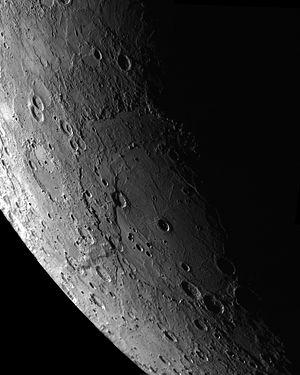
Rembrandt est un important cratère d'impact situé à la surface de Mercure. Avec un diamètre d'environ 715 km, il est le deuxième plus grand bassin d'impact de la planète, après Caloris, et c'est un des plus grands cratères du système solaire. Il a été découvert par MESSENGER durant son second survol de Mercure, le 6 octobre 2008. Il est âgé de 3.9 milliards d'années et a été créé dans la période du Grand bombardement tardif. La densité et la distribution des tailles des cratères d'impact autour de sa couronne montre qu'il s'agit d'un des plus récents bassins d'impact de Mercure.
2312 est un roman de science-fiction américain, écrit par Kim Stanley Robinson, publié aux États-Unis en 2012 puis traduit en français et paru le 6 septembre 2017 aux éditions Actes Sud.